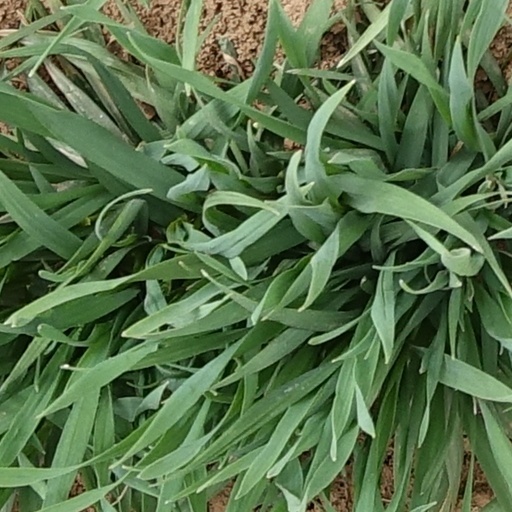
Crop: wheat